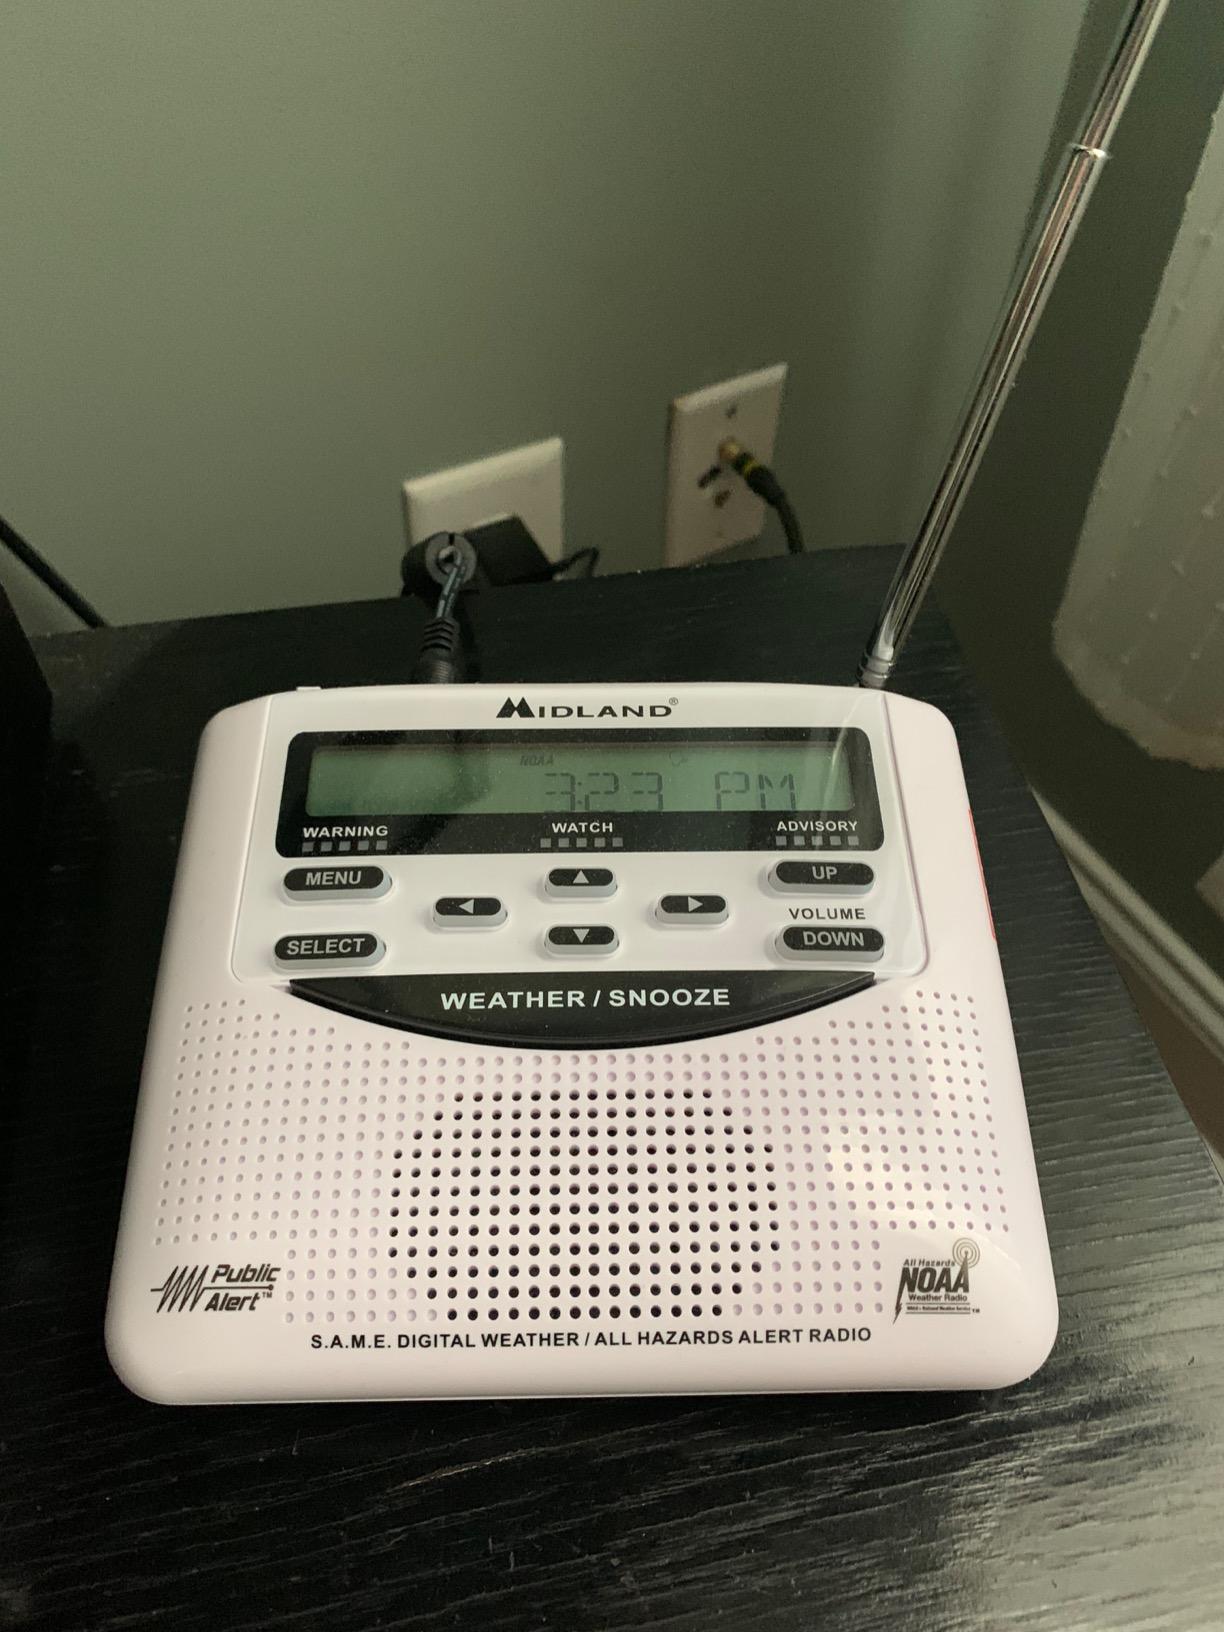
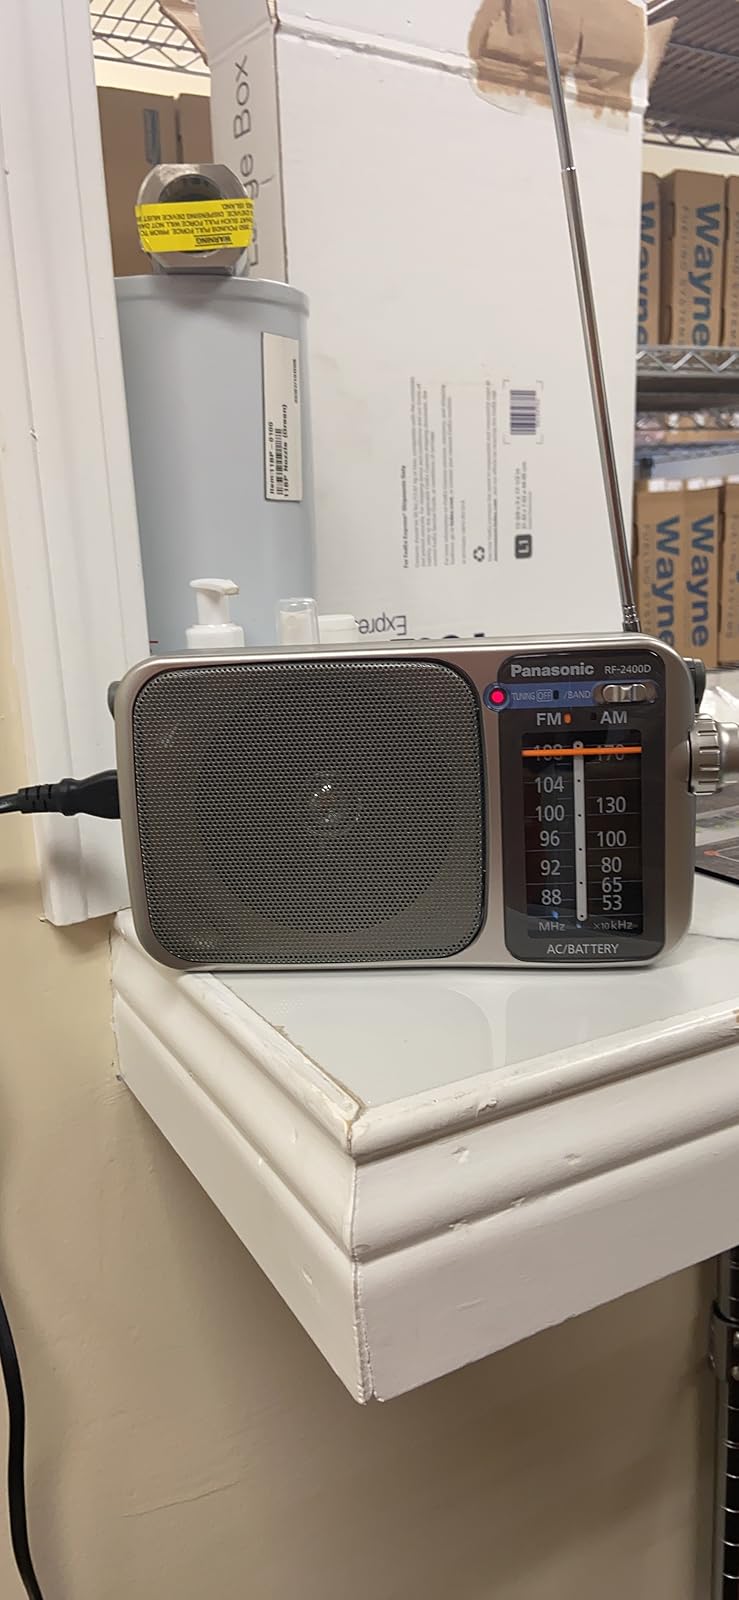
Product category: radio
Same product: no